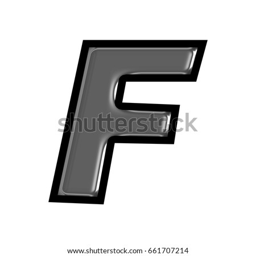
metallic or glass black uppercase or capital letter f in a 3d illustration with a smooth shiny metal surface texture and basic bold font style isolated on a white background with clipping path .